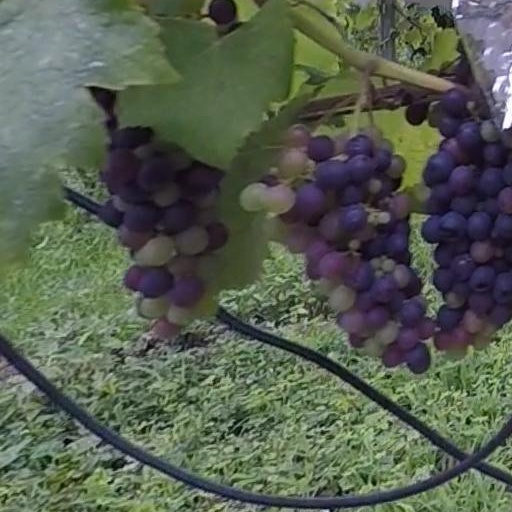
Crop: grape